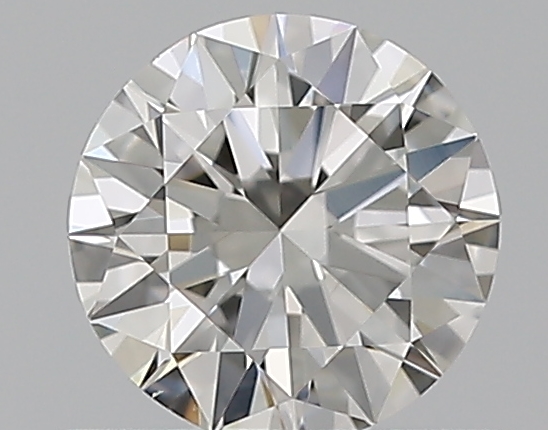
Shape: round
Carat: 0.5
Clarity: VS1
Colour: G
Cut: EX
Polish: EX
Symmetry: EX
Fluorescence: N
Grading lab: GIA
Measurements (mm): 5.14 x 5.16 x 3.08